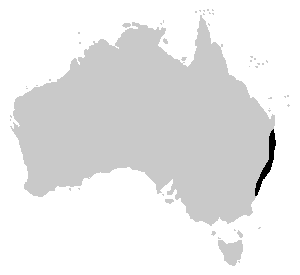
Litoria tyleri est une espèce d'amphibiens de la famille des Pelodryadidae.